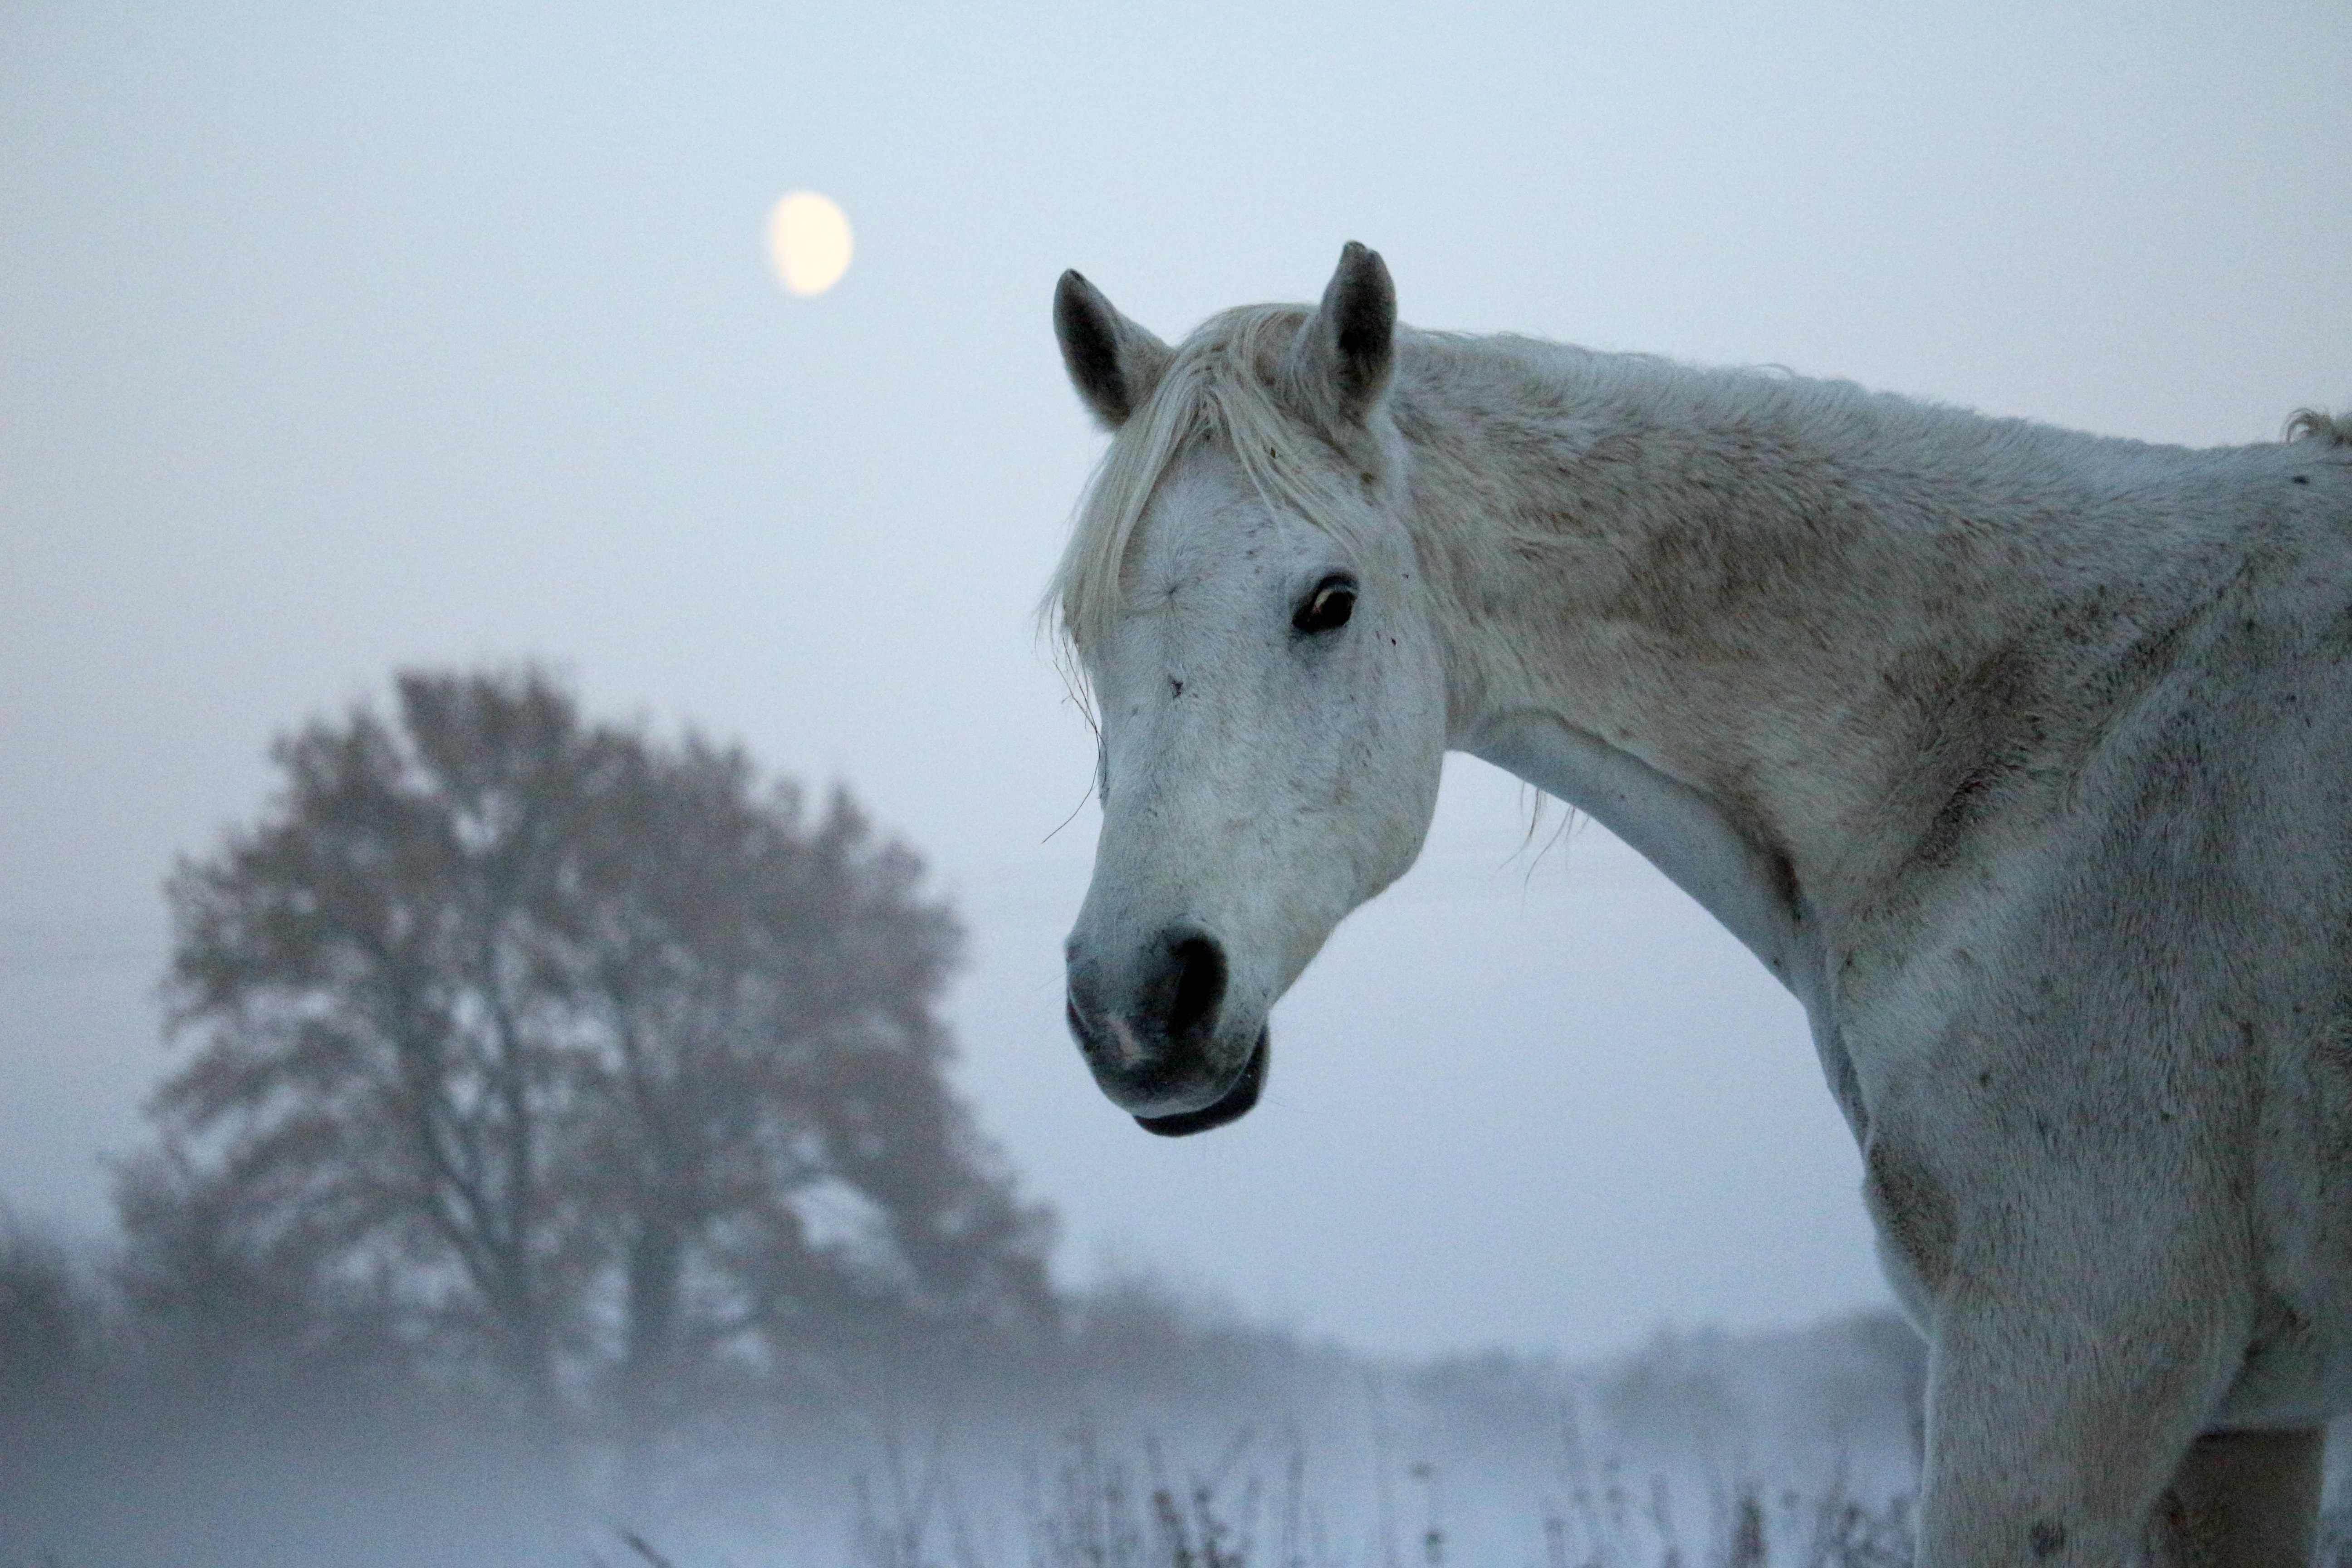
snow, cold, winter, fog, frost, horse, mammal, stallion, mane, moon, vertebrate, mare, mold, thoroughbred arabian, horse like mammal, mustang horse